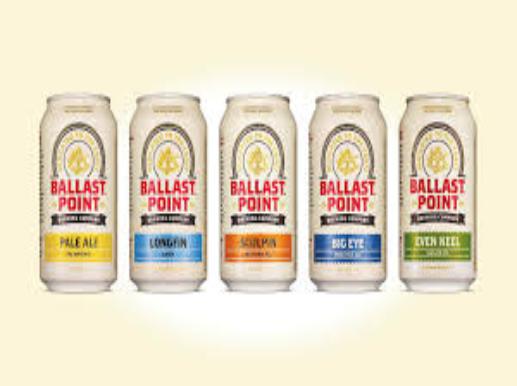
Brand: Ballast Point
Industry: Food